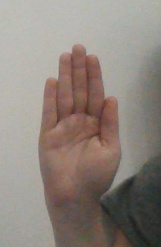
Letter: seen